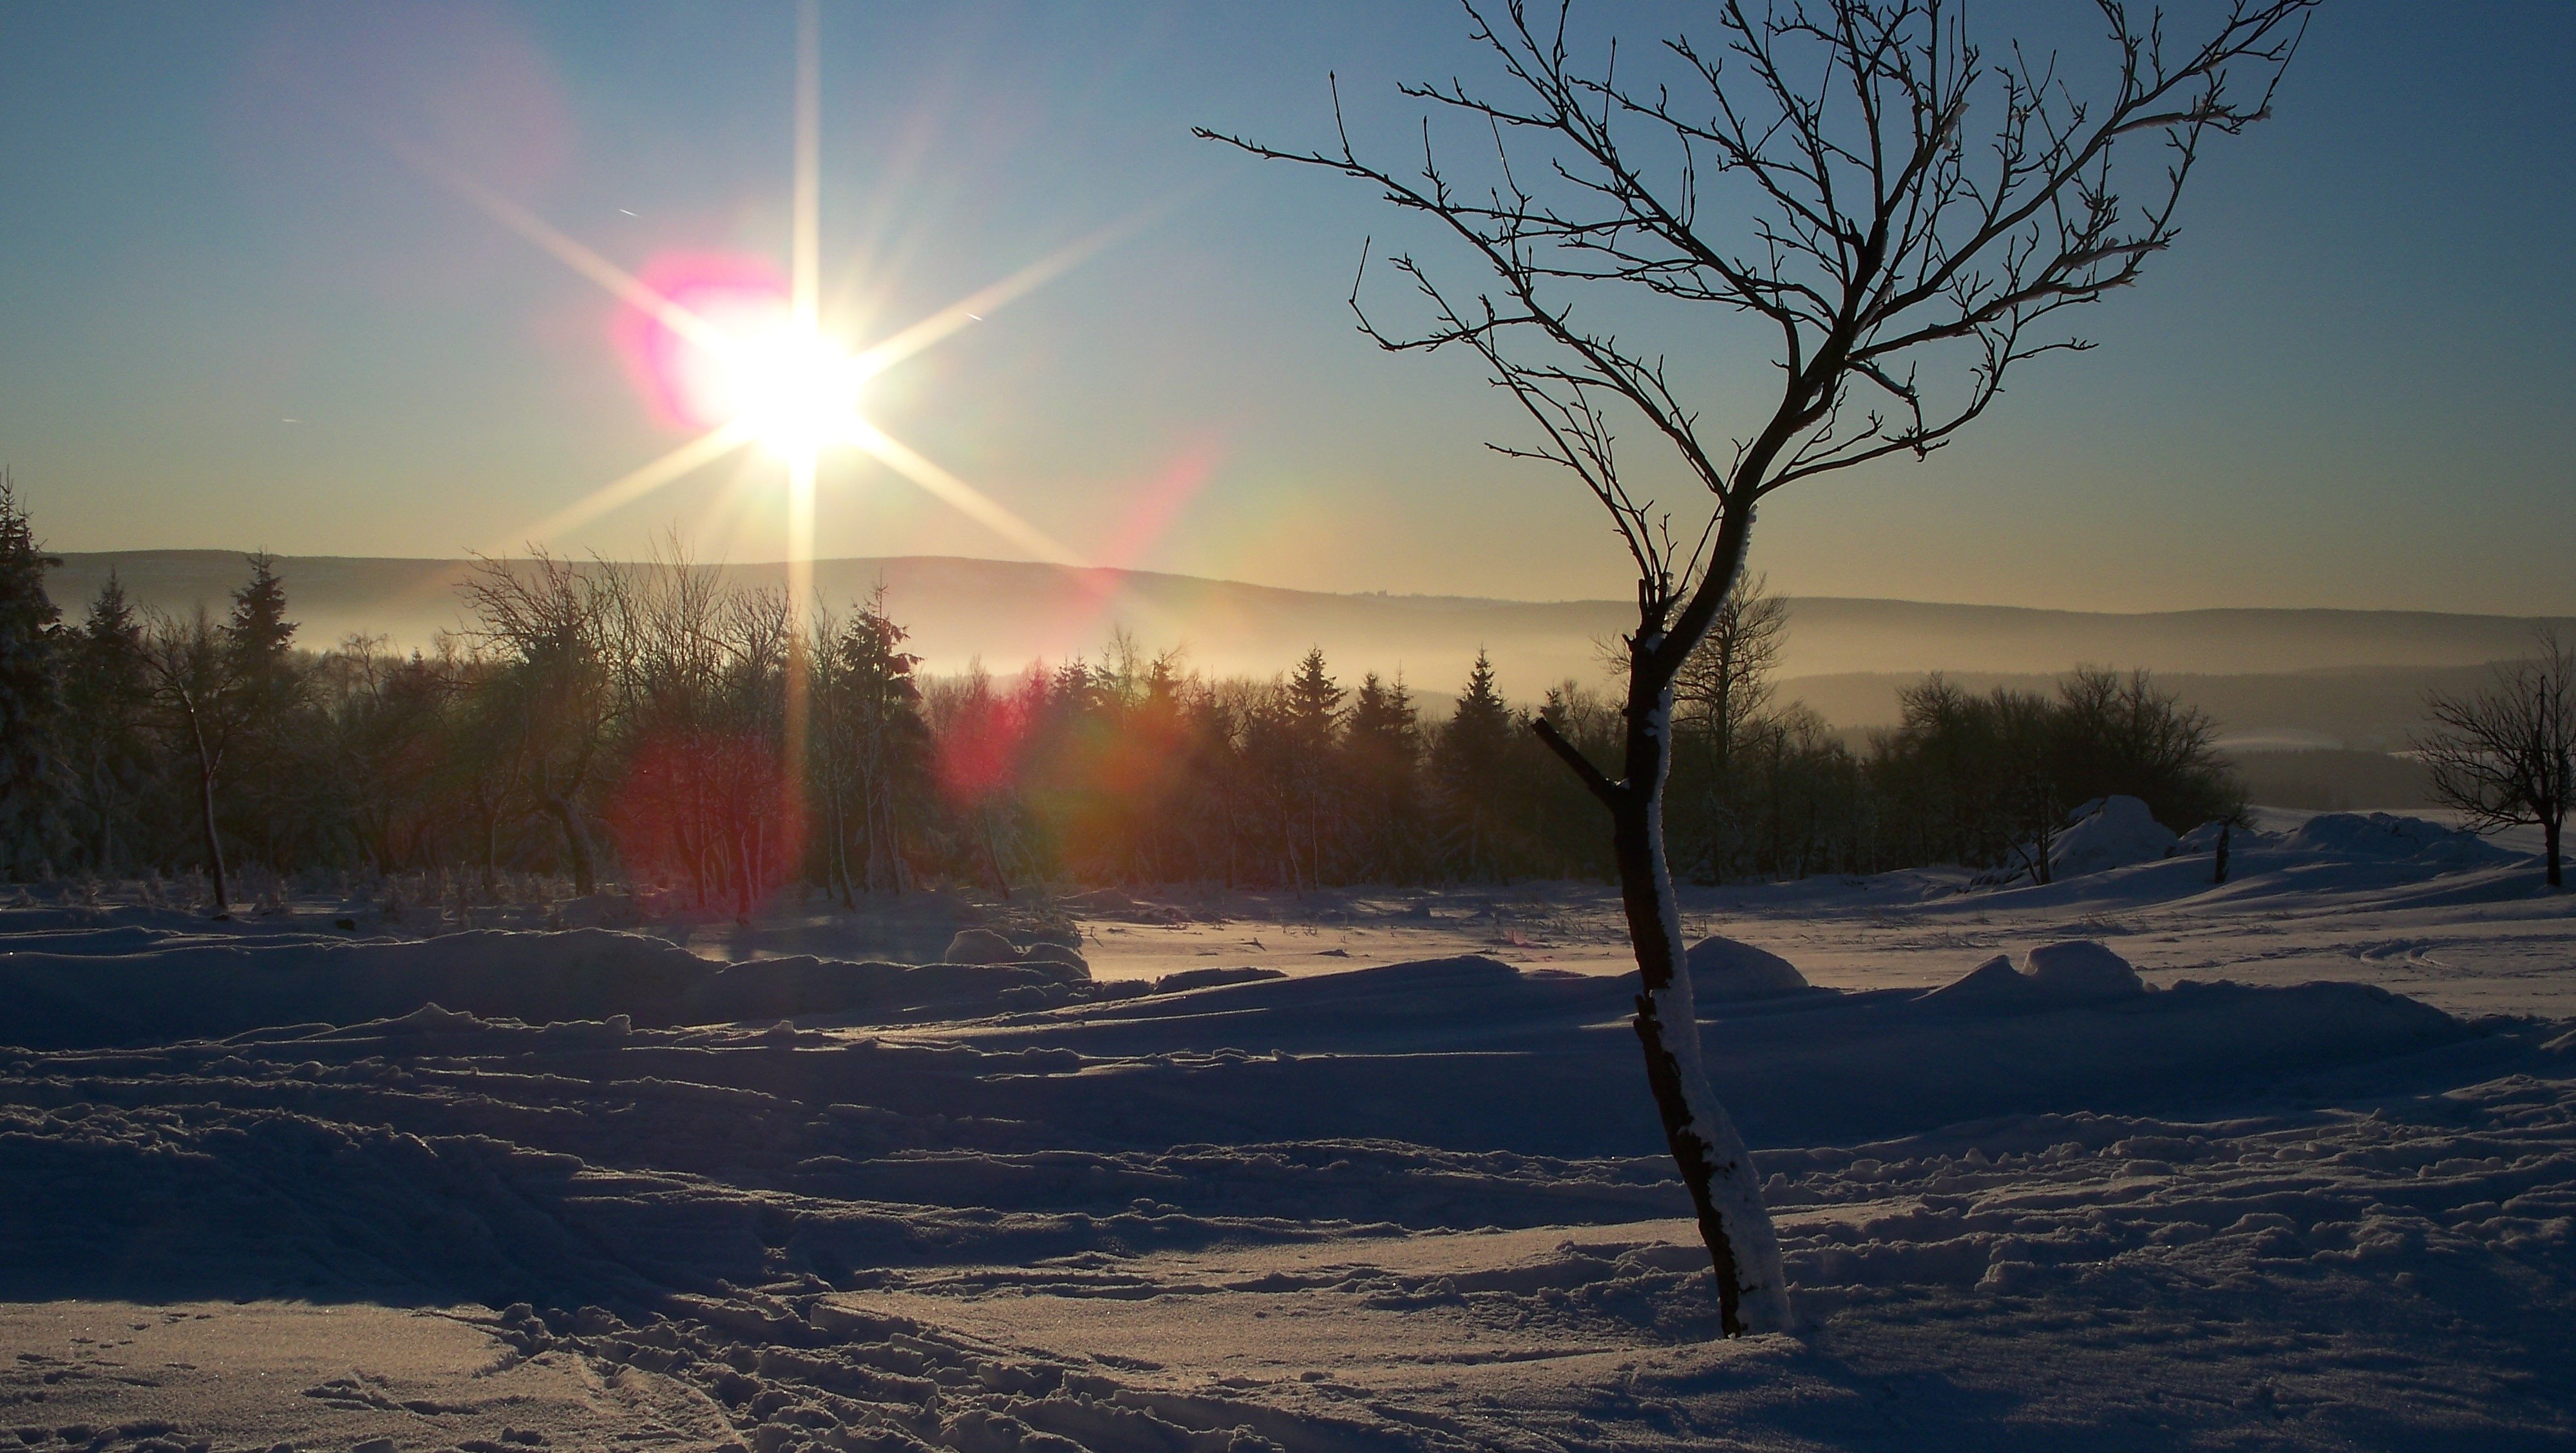
tree, snow, cold, winter, light, cloud, sun, fog, sunrise, sunset, mist, white, sunlight, morning, frost, dawn, atmosphere, dusk, idyllic, ice, evening, reflection, weather, snowy, season, saxony, freezing, ore mountains, atmospheric phenomenon, katharienenberg